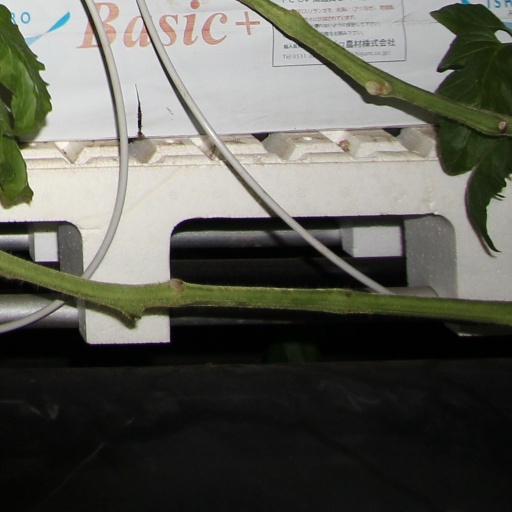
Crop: tomato